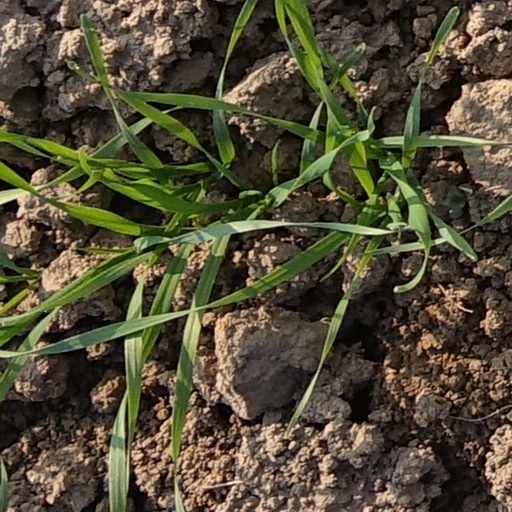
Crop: wheat